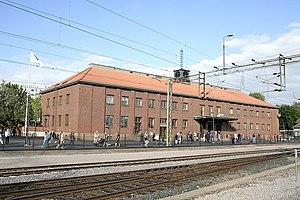
Le chemin de fer Riihimäki–Saint Pétersbourg est une section de la ligne de chemin de fer reliant la gare centrale d'Helsinki à la gare de Finlande de Saint-Pétersbourg. Longue de 371 km, elle parcourt l'oblast de Leningrad en Russie et la province de Finlande méridionale en Finlande.
Lahti est une ville et capitale de la région Päijät-Häme en Finlande comptant 120 002 habitants située au bord du lac Vesijärvi.
La gare de Lahti en finnois : Lahden rautatieasema est une gare ferroviaire finlandaise située à Lahti.
L'inventaire des sites culturels construits d'intérêt national est un inventaire effectué par la Direction des musées de Finlande à la suite d'une décision du gouvernement finlandais datée du 22 décembre 2009.